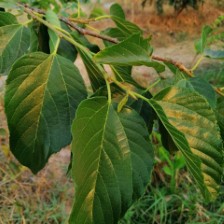
Variety: WhiteKing